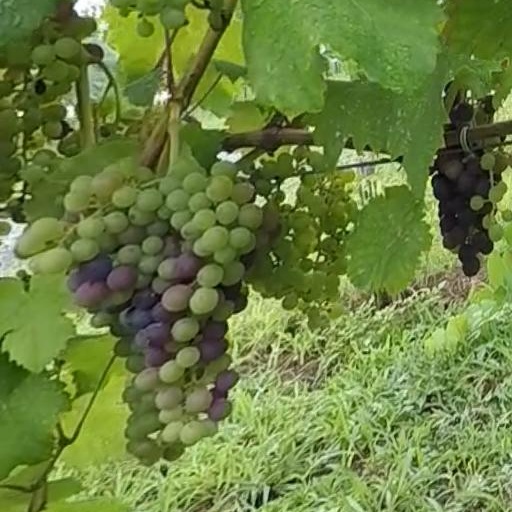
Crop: grape